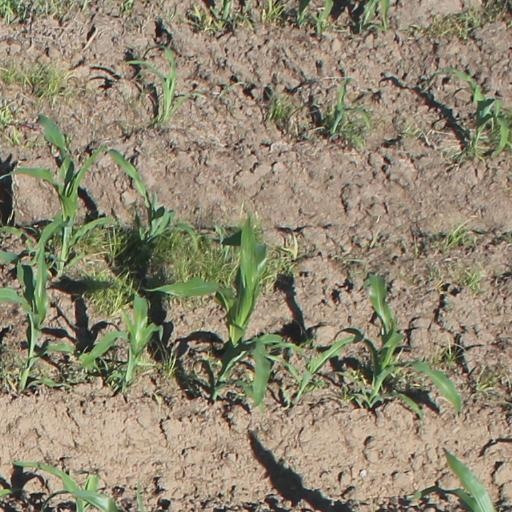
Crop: maize; corn